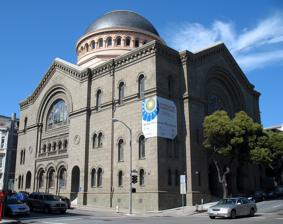
Building: Congregation Sherith Israel (San Francisco, California)
Country: United States of America
Year built: 1905
Reform Jewish synagogue in San Francisco, California, United States This article may be written from a fan's point of view , rather than a neutral point of view . Please clean it up to conform to a higher standard of quality, and to make it neutral in tone. ( January 2024 ) ( Learn how and when to remove this message ) This article only references primary sources . Please help improve this article by adding secondary or tertiary sources . Find sources: "Congregation Sherith Israel" San Francisco, California – news · newspapers · books · scholar · JSTOR ( January 2024 ) ( Learn how and when to remove this message ) Temple Sherith Israel The synagogue main sanctuary , gallery and dome (SE aspect), in 2011 Religion Affiliation Reform Judaism Ecclesiastical or organisational status Synagogue Governing body Union for Reform Judaism Status Active Location Location 2266 California Street, San Francisco , California 94115 Country United States Location in San Francisco Bay Area , California Geographic coordinates 37°47′22″N 122°25′55″W / 37.78944°N 122.43194°W / 37.78944; -122.43194 ( Temple Sherith Israel ) Architecture Architect(s) Albert Pissis Type Synagogue architecture Style Beaux-Arts Byzantine Revival Romanesque Revival Date established 1851 (as a congregation) Groundbreaking October 8, 1903 Completed 1905 Construction cost $250,000 Specifications Direction of façade South Capacity 1,385 worshipers Length 128 feet (39 m) Width 100 feet (30 m) Interior area 20,000 square feet (1,900 m 2 ) Height (max) 140 feet (43 m) Dome (s) One Dome height (outer) 50 feet (15 m) Dome dia. (outer) 60 feet (18 m) Materials Brick, Colusa sandstone, steel, wood, lath , plaster, stained glass, slate Website sherithisrael .org Congregation Sherith Israel U.S. National Register of Historic Places NRHP reference No. 10000114 Added to NRHP March 31, 2010 Congregation Sherith Israel ( transliterated from Hebrew as "loyal remnant of Israel ") is a Reform Jewish congregation and synagogue , located in San Francisco , California , in the United States. Founded in 1851 during California’s Gold Rush period , it is one of the oldest synagogues in the United States . In more modern times, the congregation widely known for its innovative approach to worship and lifecycle celebrations. [ peacock prose ] Listed on the National Register of Historic Places , its historic sanctuary building, completed in 1905, is one of San Francisco's most prominent architectural landmarks. The synagogue was a principal site of the San Francisco graft prosecution trials held between 1905 and 1908. History and congregational life The Gold Rush and Jewish pioneers The history of Congregation Sherith Israel is also San Francisco’s history: Gold Rush, fire, earthquake, scandal, war and yet another earthquake. In 1848, the village of Yerba Buena lay poised between Mexican rule and American annexation. Then gold was found 140 miles away at Sutter's Mill . Meanwhile, Jews in Central Europe lived under repressive regimes that constrained employment, forced military conscription and restricted marriage. Understandably, many enterprising young Jews did not see much of a future for themselves in their homelands. Drawn by the lure of wealth, freedom and opportunity, California became their new Promised Land . The founding of Congregation Sherith Israel In September 1849 – months after the discovery of gold but still a year before California achieved statehood – a small band of Jewish pioneers gathered in a wood-frame tent. Although lacking a rabbi and Torah scrolls , they were determined to celebrate Rosh Hashanah and Yom Kippur . These young Jews came from Prussia, Bavaria, England, France and the eastern United States. They worshiped together again during Passover and the High Holy Days in 1850, formed two benevolent societies to aid the needy and bought land for a cemetery . In April 1851, San Francisco’s frontier Jews met again, this time to establish a permanent congregation and elect officers. In typical fashion they split almost immediately, forming not one but two synagogues: Congregation Sherith Israel followed the minhag Polen , the traditions of Jews from Posen in Prussia , while Congregation Emanu-El chose to worship according to the German practices of Jews from Bavaria . The synagogues have been friendly neighbors ever since. The birth of a Reform Jewish institution As San Francisco boomed, keeping Sherith Israel housed proved a considerable challenge. The congregation’s first temporary meeting place, like much of the city, was destroyed by the "Great Fire" of 1851. After losing its next home to yet another of the conflagrations that routinely swept through the city during those early years, Sherith Israel's members built the temple's first house of worship on Stockton Street between Broadway and Vallejo in 1854 at a cost of $10,000. So many Jews had departed Europe for San Francisco that, by the end of the 1850s, upwards of six percent of the city’s population was Jewish – a higher percentage (briefly) than in New York. After the Civil War , another generation arrived to seek its fortune in California. In 1870, Congregation Sherith Israel moved to a Gothic-style structure on Post and Taylor Streets, where it remained for 34 years. Initially Orthodox in the Polish style, Sherith Israel took major steps toward becoming a Reform congregation during this period. In a visible departure from tradition, the Post Street sanctuary was designed for mixed seating. Gradually, with much discussion and struggle, wearing a kippah became optional, Friday evening services were initiated, a choir introduced and a new prayerbook chosen. Two dynamic rabbis hastened the move toward Reform: Rabbi Henry Vidaver (1873–1882) and Rabbi Jacob Nieto (1893–1930). In 1903, as ground was broken for the current site on California Street, Congregation Sherith Israel made these changes official and joined the Union of American Hebrew Congregations, now known as the Union for Reform Judaism . Sanctuary building In the 1890s, Congregation Sherith Israel faced the prospect of outgrowing its 1870 Gothic Revival -style synagogue on Post Street. Heeding this realization, congregational leaders first secured property on the northeast corner of California and Webster Streets on September 8, 1902, then hired École des Beaux Arts -trained architect Albert Pissis to draw up plans for a new temple. Ground was broken on October 8, 1903, and the cornerstone was laid on February 22, 1904. The sanctuary was officially consecrated on September 24, 1905. While improvements have been made through the ensuing years, the building has been preserved close to its original construction. Temple Sherith Israel, a fusion of Byzantine and Romanesque forms, cost $250,000 to build in 1904–1905. The structure stands 140 feet (43 m) above California Street. Its signature dome – which can be seen from many vantage points throughout San Francisco – is 60 feet (18 m) wide at its outside diameter. The sanctuary's interior contains 20,000 square feet (1,900 m 2 ) of space, 3,500 organ pipes, nearly 1,400 seats, 1,109 decorative light bulbs, more than 89 ornamental leaded glass windows and 32 arched clear glass windows in its outer drum. During the 1906 earthquake , the building sustained only modest damage which was quickly repaired. It was also undamaged during the 1989 Loma Prieta earthquake . Nonetheless, the State of California has mandated that unreinforced masonry structures like Temple Sherith Israel must meet stringent seismic resilience standards. In 2017, the congregation completed a seismic retrofit of the sanctuary, funded through a capital campaign. Rabbinical leadership The following individuals have served as rabbi of Congregation Sherith Israel: Ordinal Officeholder Term start Term end Time in office Notes 1 Julius Eckman 1854 1856 1–2 years 1 Henry A. Henry 1857 1869 11–12 years 2 Aaron J. Messing 1870 1890 20 years 3 Jacob Nieto 1893 1930 36–37 years 4 Jacob J. Weinstein 1930 1932 1–2 years 5 Morris Goldstein 1932 1972 39–40 years 6 Martin Weiner 1972 2003 30–31 years 7 Larry Raphael 2003 2016 12–13 years 8 Jessica Zimmerman Graf 2016 incumbent 8–9 years Gallery Southwest corner West façade Northwest corner See also San Francisco portal Judaism portal Hills of Eternity Memorial Park History of the Jews in San Francisco National Register of Historic Places listings in San Francisco References